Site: brandenburg
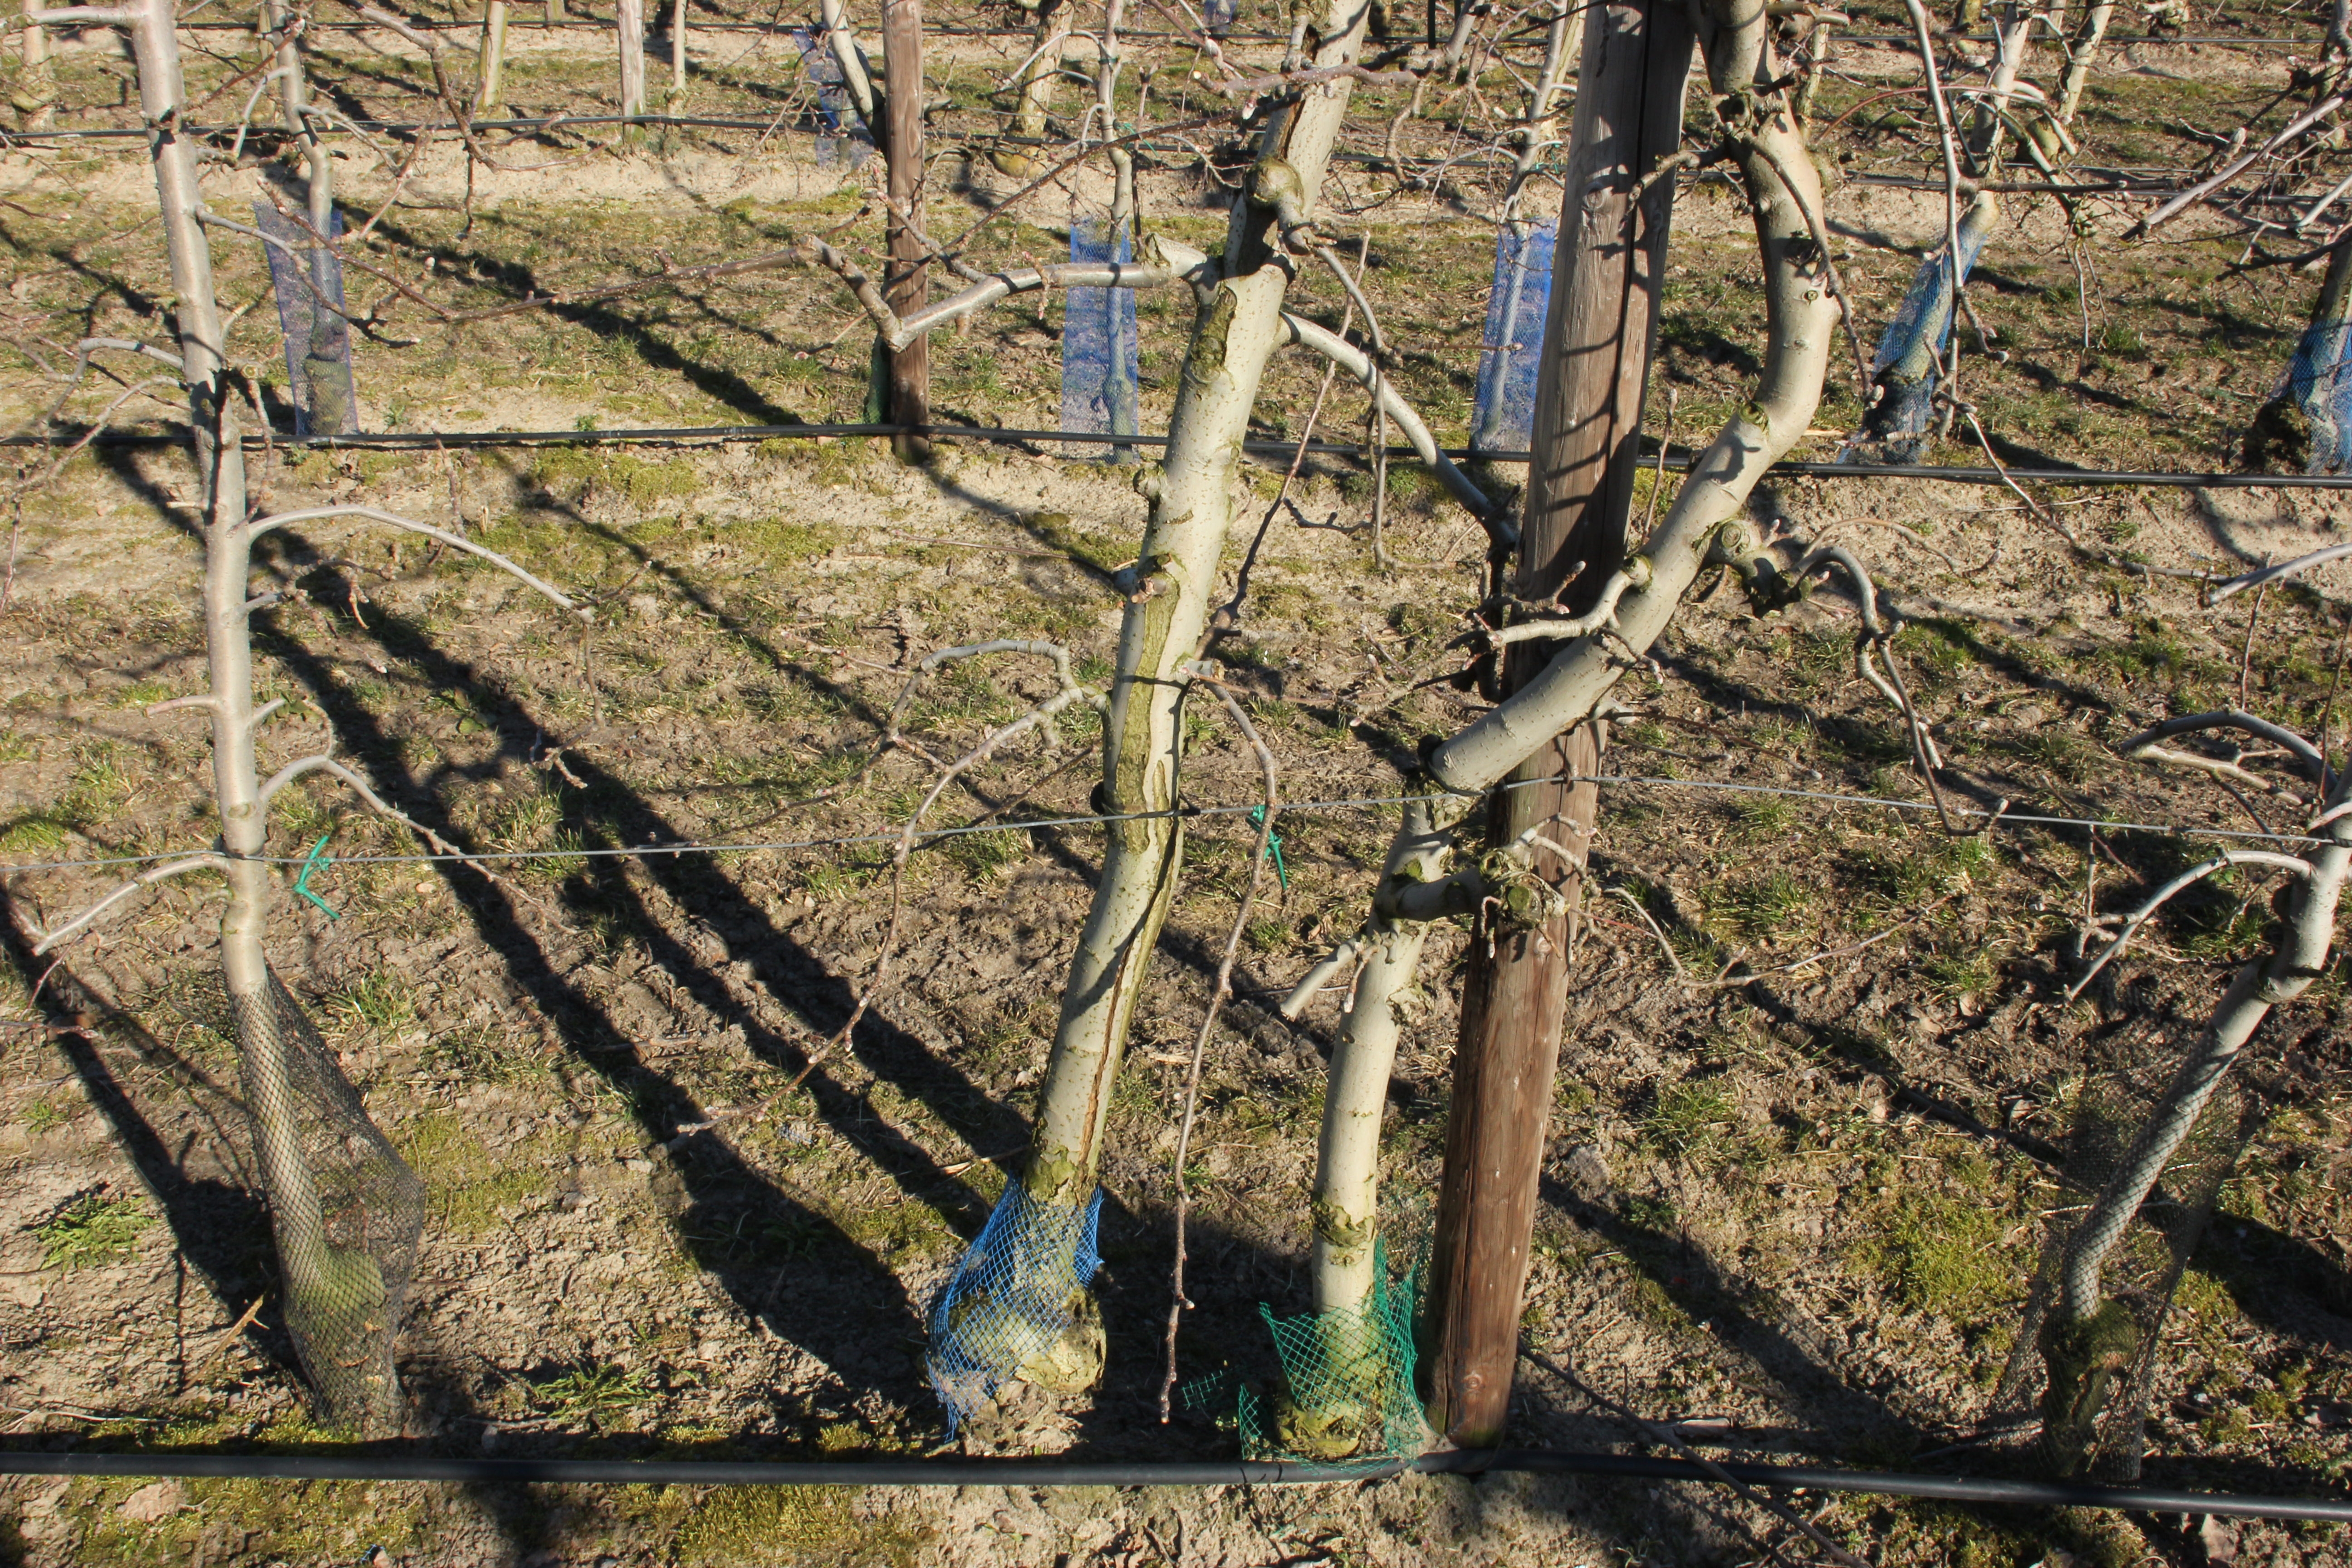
Growth stage (BBCH 03): Bud development